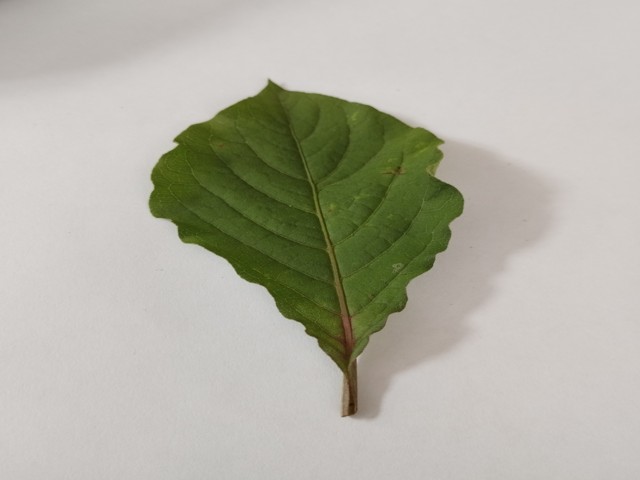
Plant: apang